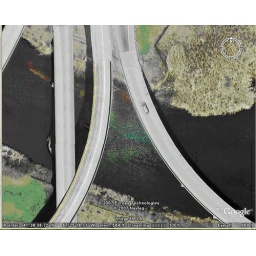
The colors in the water shocked me a little. Had to screen capture it!